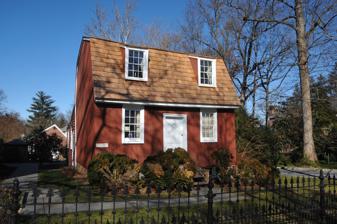
Building: Samuel Mickle House
Country: United States of America
Year built: 1736
Historic house in New Jersey, United States United States historic place Samuel Mickle House U.S. National Register of Historic Places New Jersey Register of Historic Places Show map of Camden County, New Jersey Show map of New Jersey Show map of the United States Location 345 Kings Highway, East, Haddonfield, New Jersey Coordinates 39°54′2.6″N 75°1′38.4″W / 39.900722°N 75.027333°W / 39.900722; -75.027333 Built c. 1736 NRHP reference No. 75001129 NJRHP No. 975 Significant dates Added to NRHP May 21, 1975 Designated NJRHP September 6, 1973 Samuel Mickle House , also known as the Hip Roof House , is located at 345 Kings Highway, East, in the borough of Haddonfield in Camden County, New Jersey , United States. The house was built about 1736 and was documented by the Historic American Buildings Survey (HABS) in 1936. The house was added to the National Register of Historic Places on May 21, 1975, for its significance in architecture. History and description The one and one-half gambrel roof house built by Samuel Mickle was originally located at the northeast corner of King's Road and Tanner's Lane. By 1820, it was located at 227 Kings Highway. In 1836, it was moved to 23 Ellis Street. In 1965, the Historical Society of Haddonfield moved the house to its current location and now uses it as a library. According to the nomination form, it is thought to be the oldest house in the borough. HABS photo from 1936 See also National Register of Historic Places listings in Camden County, New Jersey List of the oldest buildings in New Jersey References